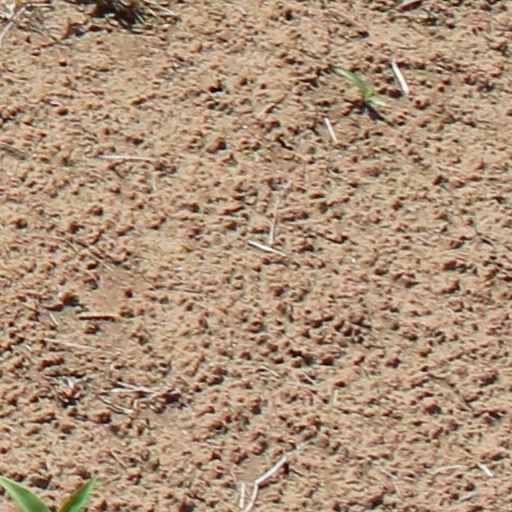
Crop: wheat